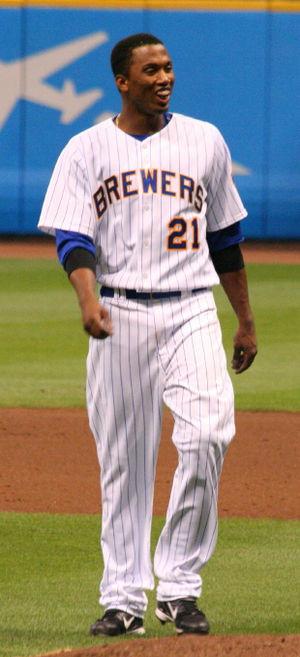
Alcides Escobar est un joueur d'arrêt-court de la Ligue majeure de baseball.